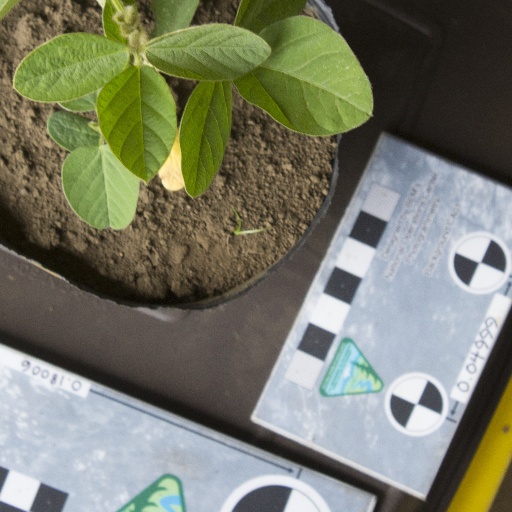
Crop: soybean